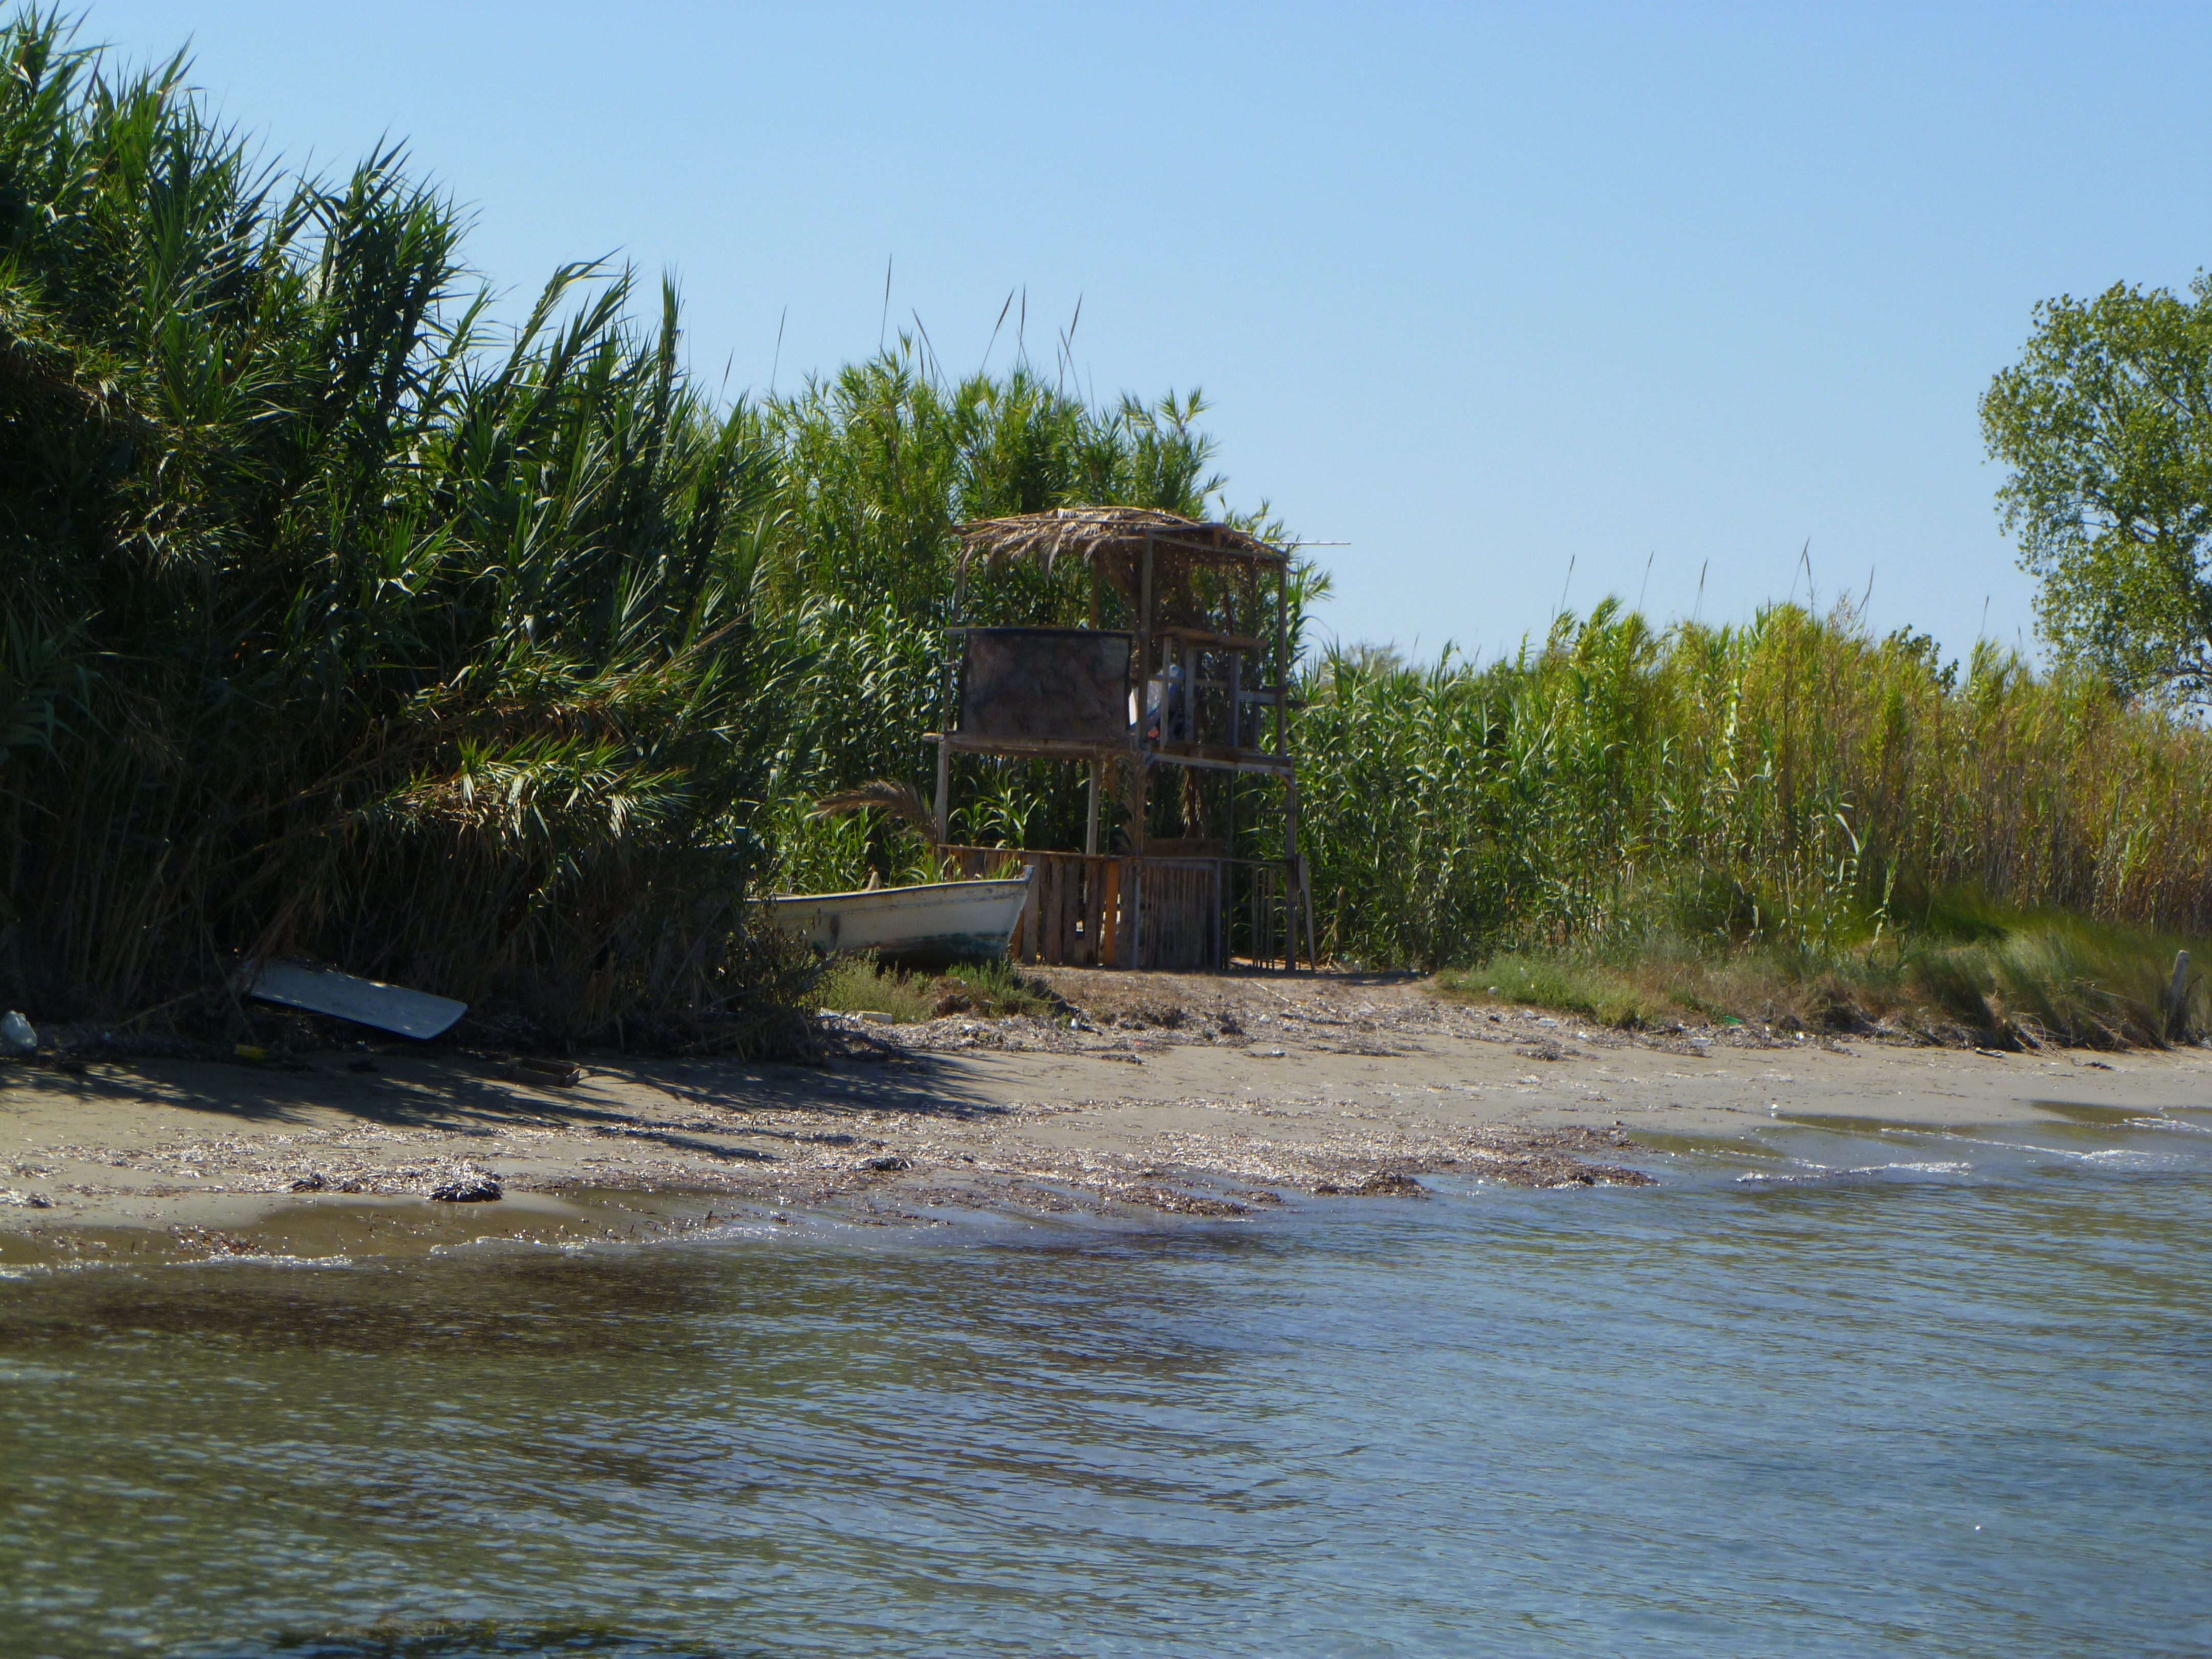
beach, sea, coast, water, shore, river, cove, tower, bay, rapid, waterway, body of water, corfu, landform